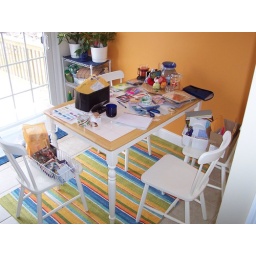
i took over the kitchen table to write letters.